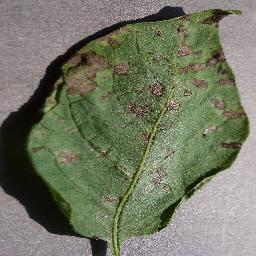
Label: Potato___Early_blight